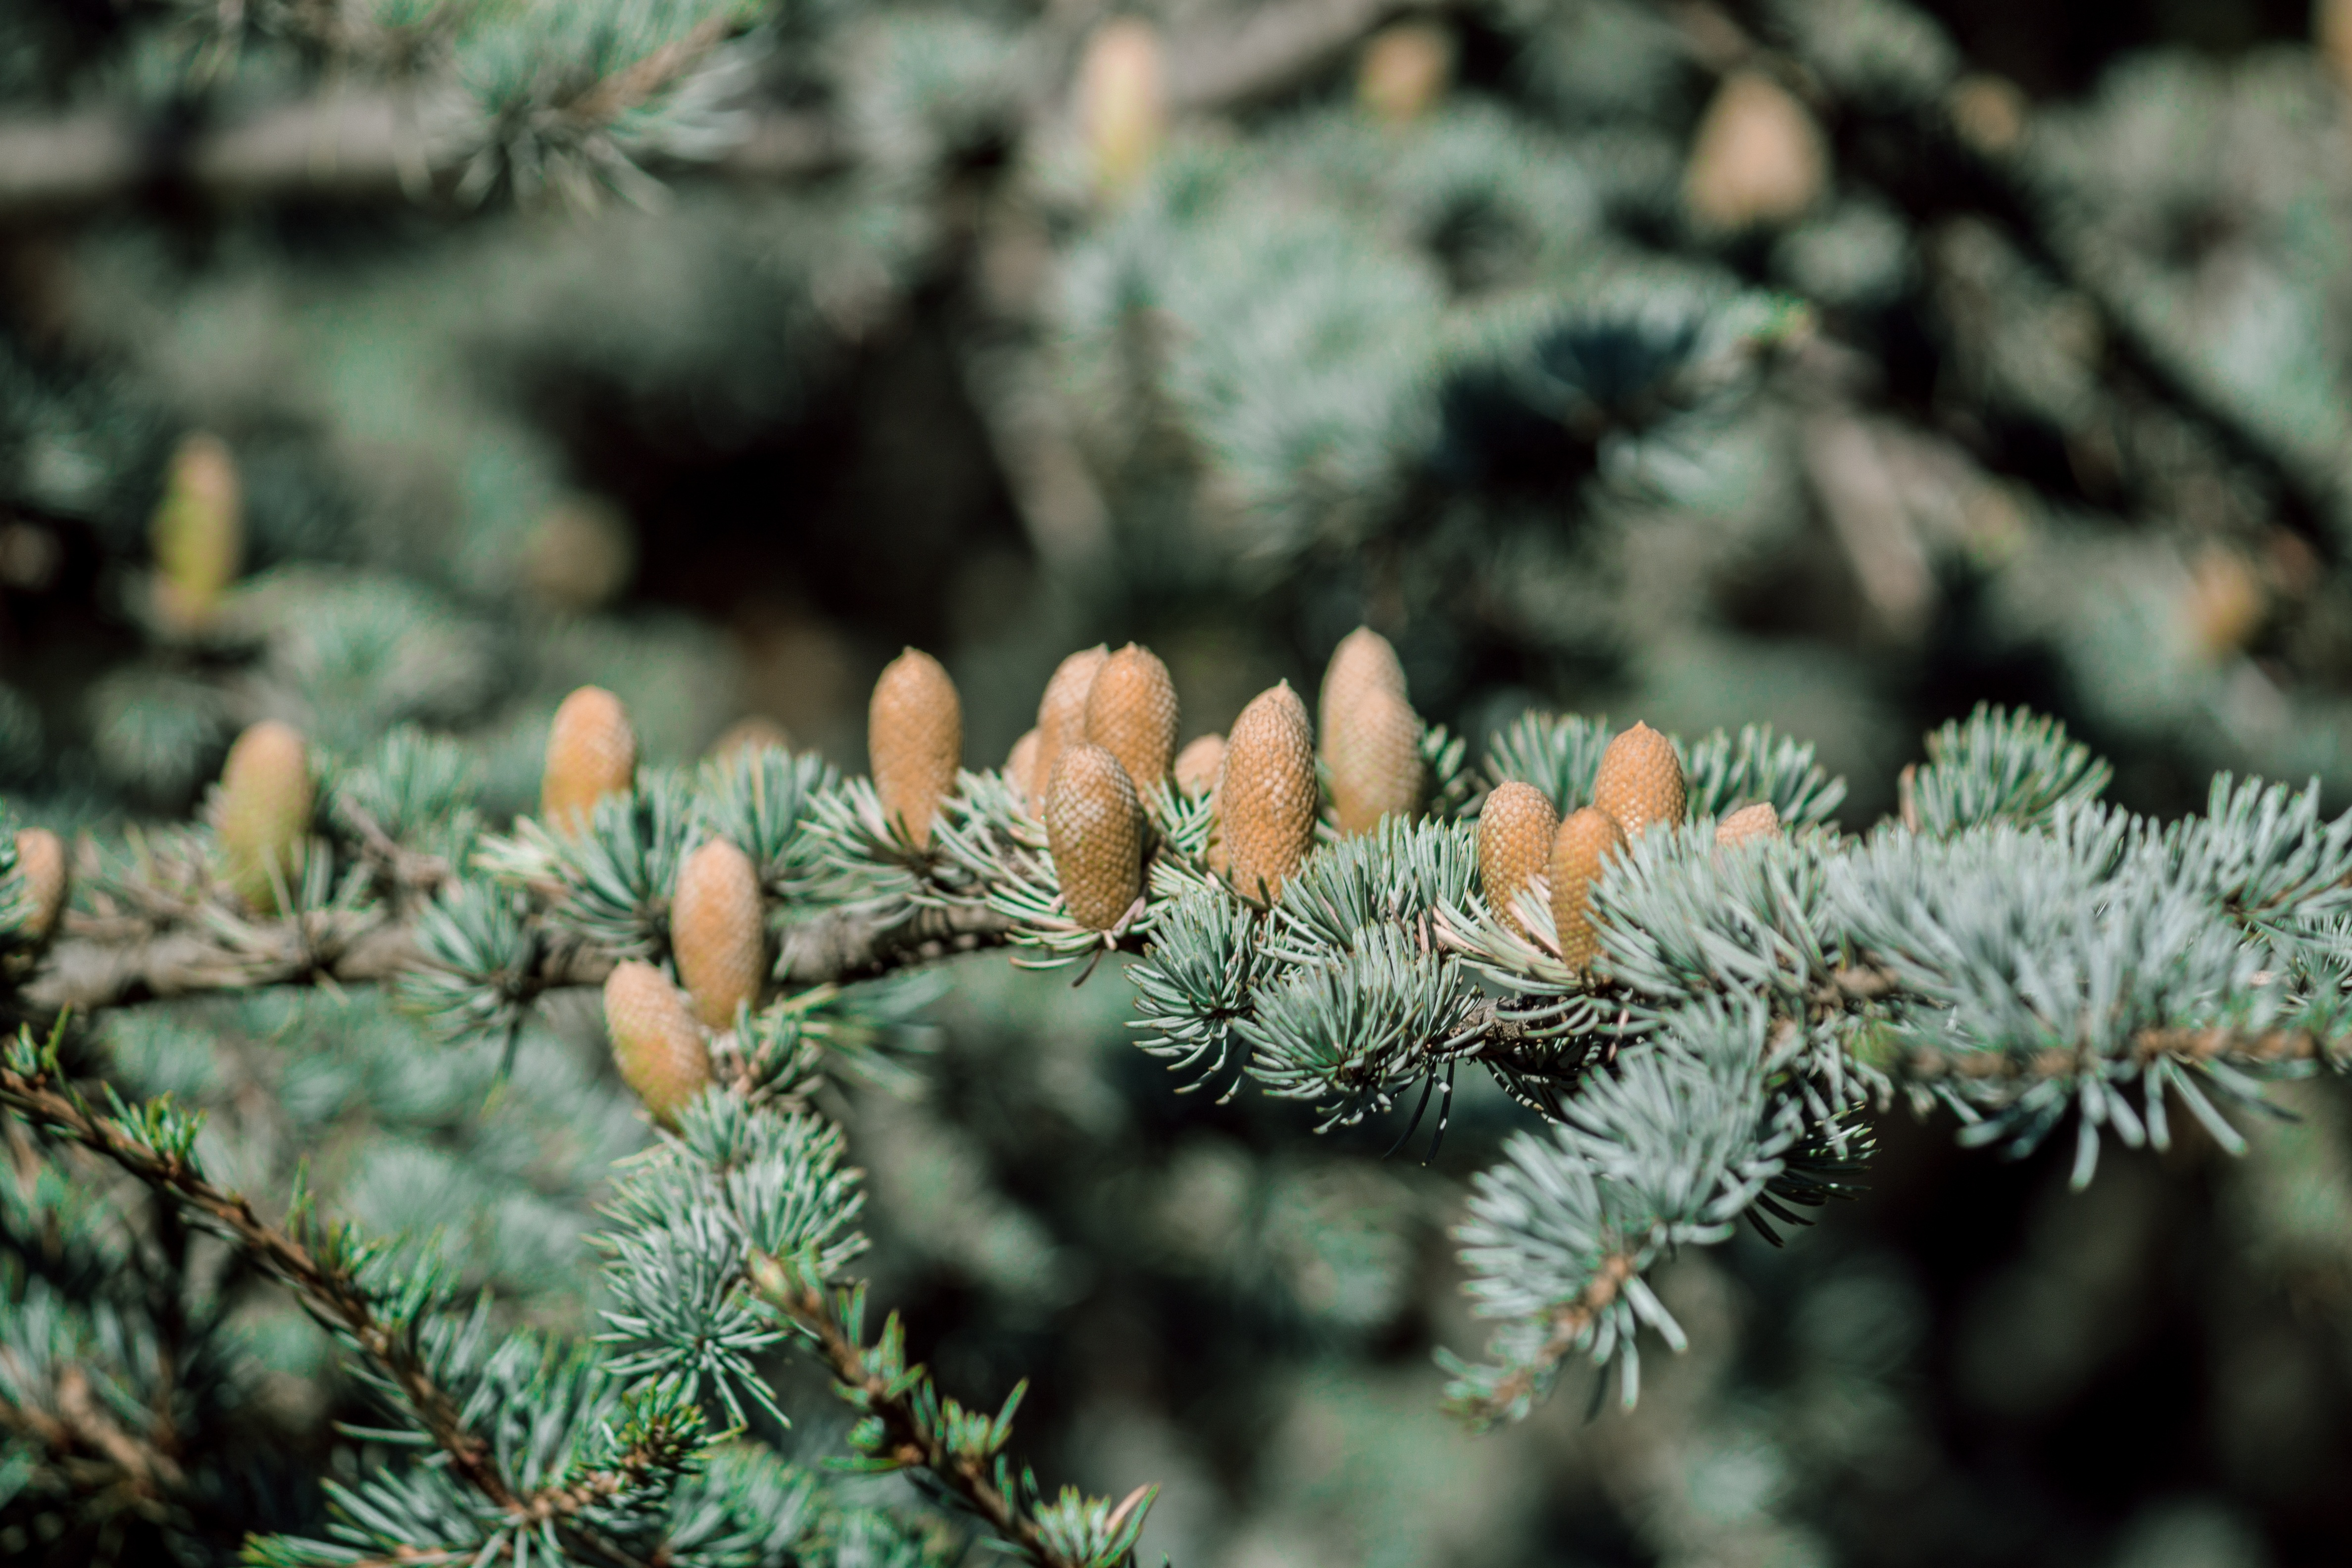
tree, nature, forest, branch, plant, leaf, flower, frost, pine, green, evergreen, park, cone, botany, garden, fir, flora, season, fauna, twig, conifer, woods, spruce, shrub, larch, ecosystem, macro photography, pine family, woody plant, land plant, thorns spines and prickles